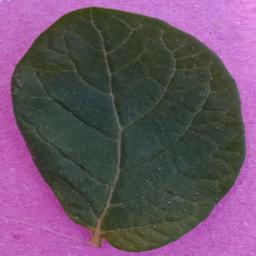
Etiqueta: Sana